Bedding

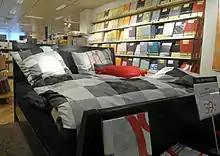
Bedclothes in a retail store

Bedding, also called bedclothes or bed linen, is the materials laid above the mattress of a bed for hygiene, warmth, protection of the mattress, and decorative effect. Bedding is the removable and washable portion of a human sleeping environment. Multiple sets of bedding for each bed are often washed in rotation and/or changed seasonally to improve sleep comfort at varying room temperatures. Most standardized measurements for bedding are rectangular, but there are also some square-shaped sizes, which allows the user to put on bedding without having to consider its lengthwise orientation (e.g. a duvet).